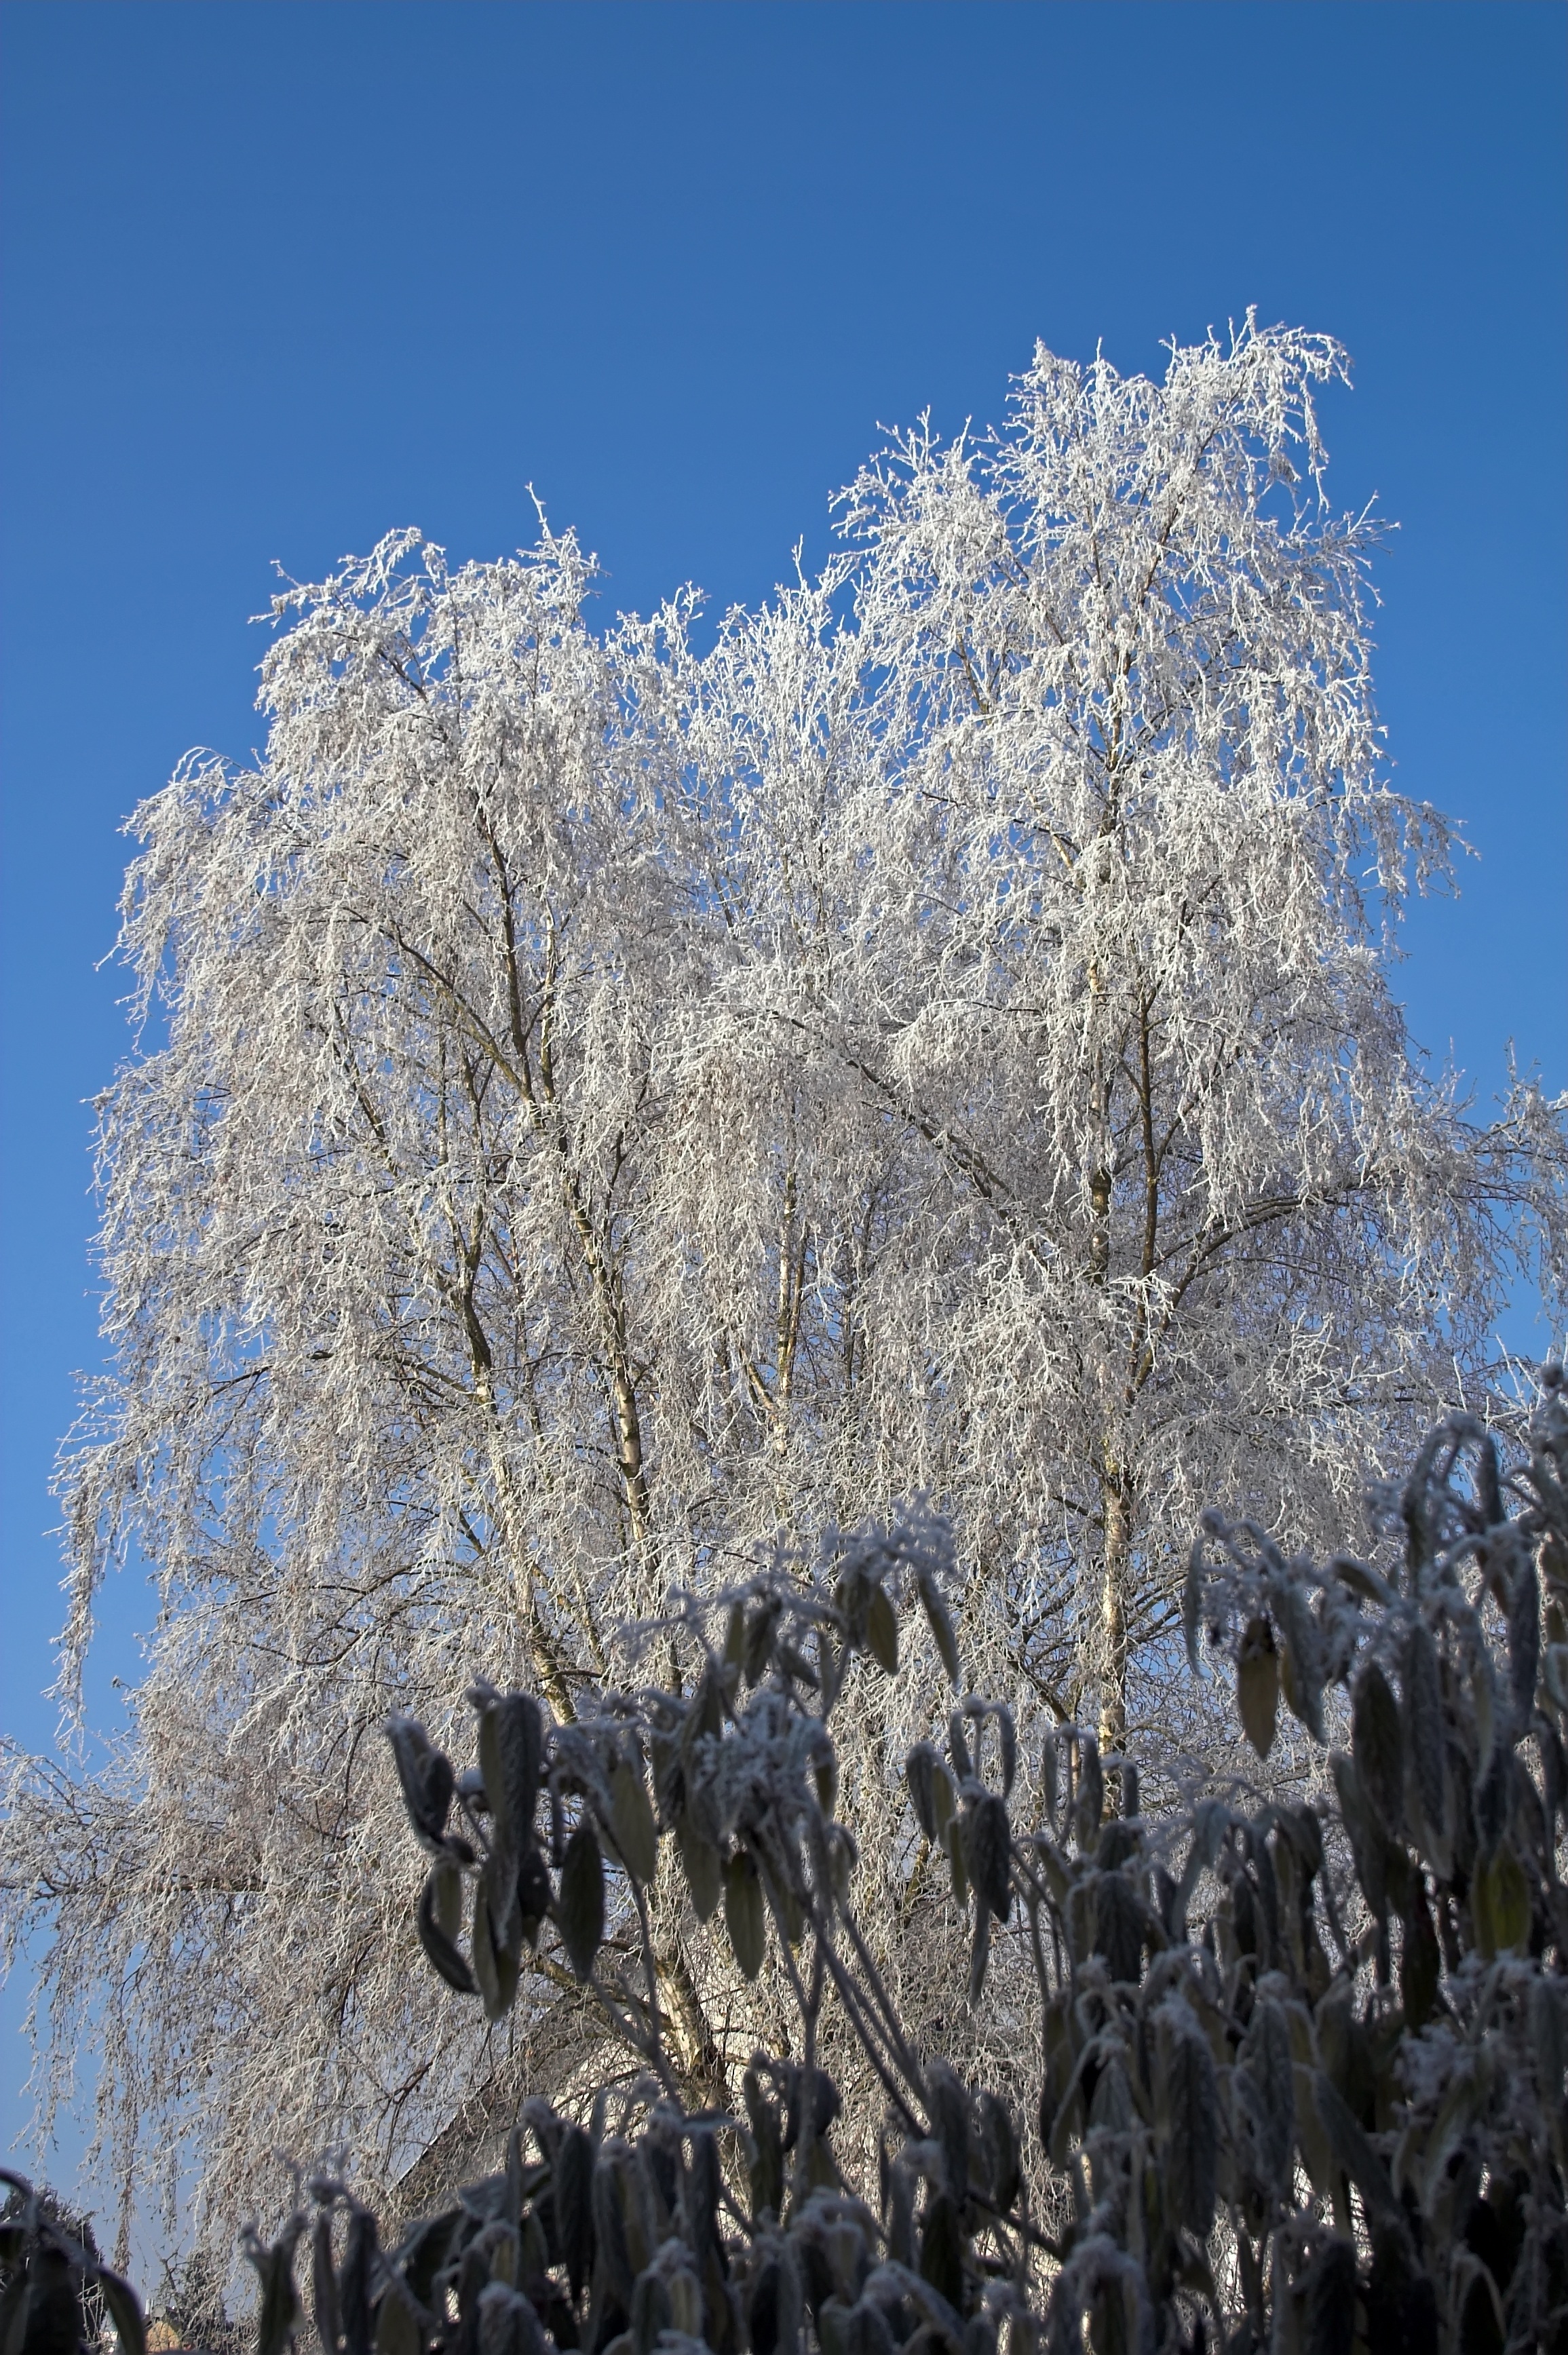
tree, nature, branch, blossom, snow, cold, winter, plant, flower, frost, ice, spring, weather, season, icy, hoarfrost, freezing, woody plant, land plant